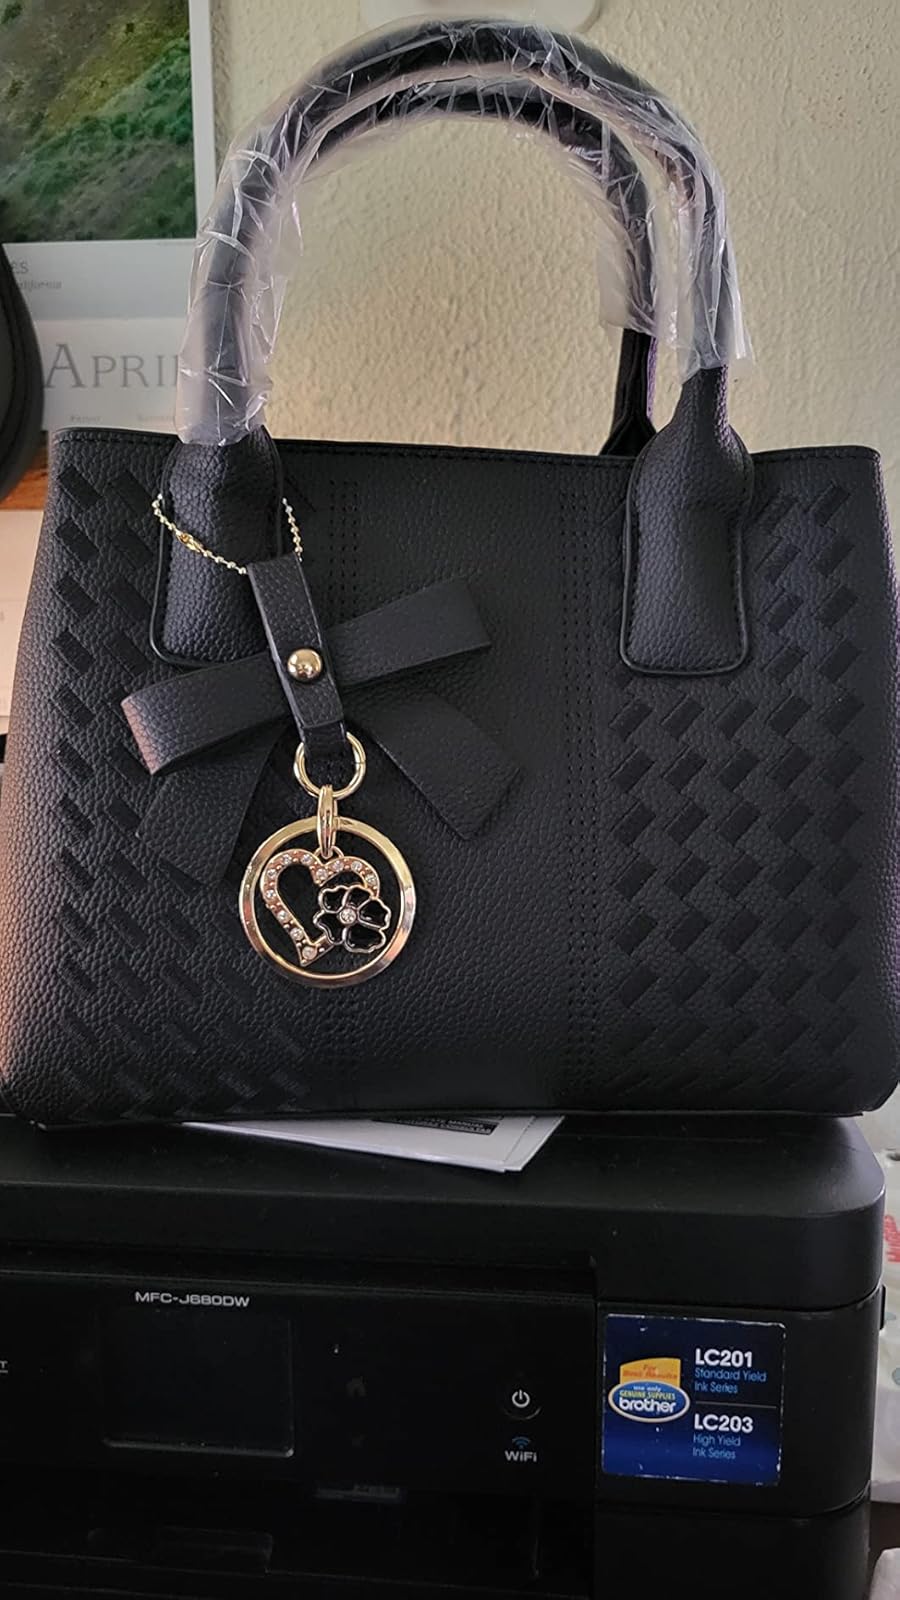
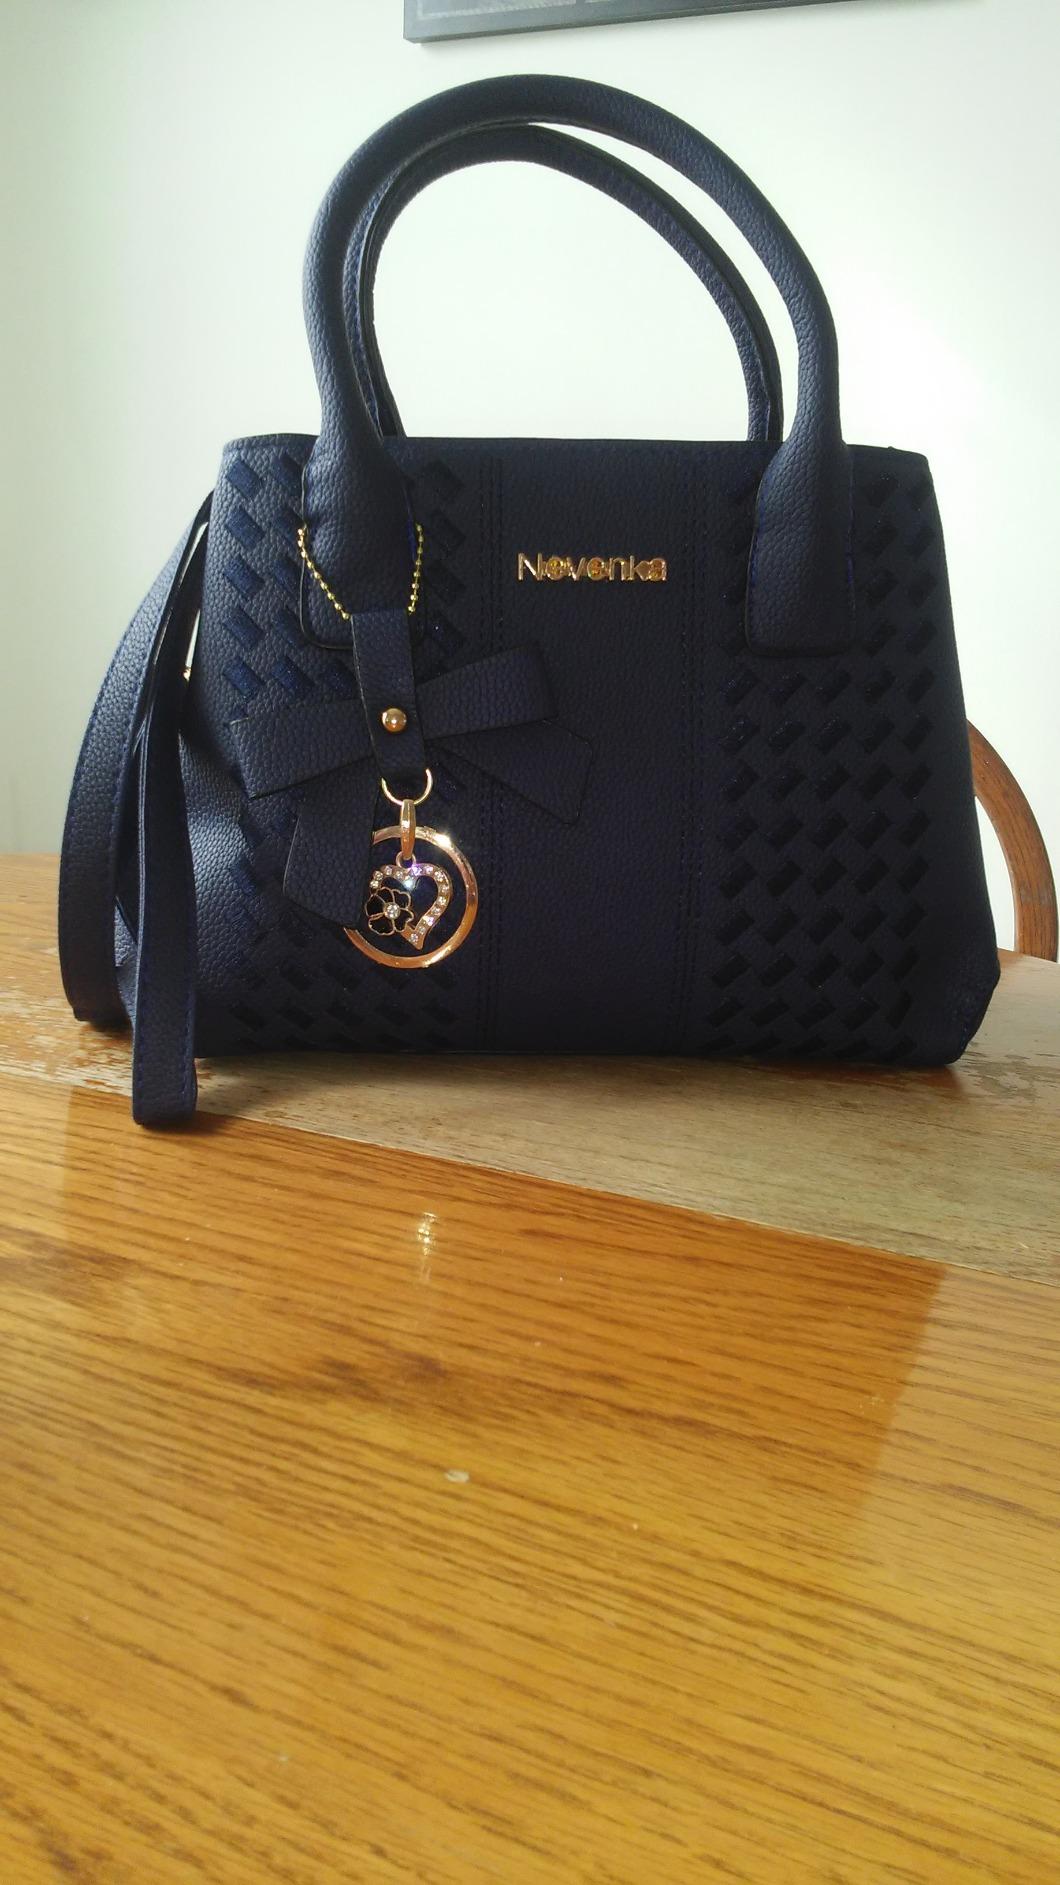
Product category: accessories_handbag
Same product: yes